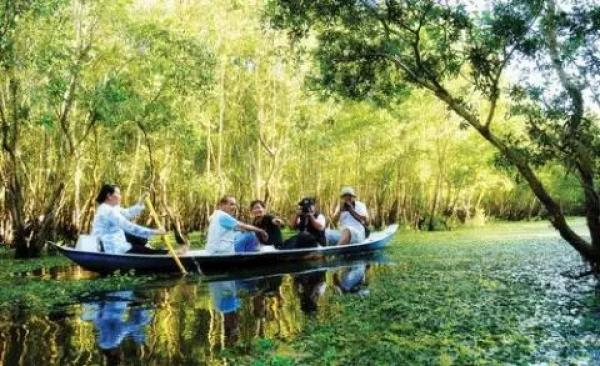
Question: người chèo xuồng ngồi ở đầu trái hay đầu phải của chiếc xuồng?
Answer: đầu trái